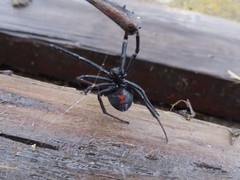
Species: Lactrodectus_hesperus